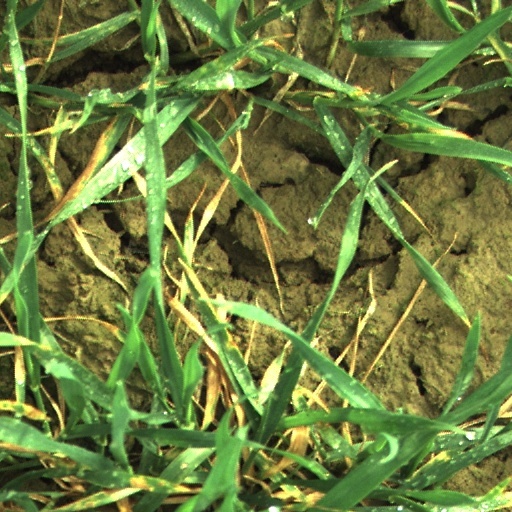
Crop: wheat